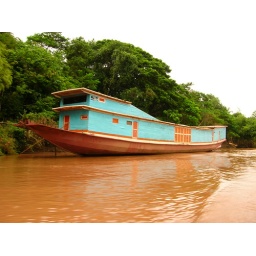
Colour ship in Mekong river